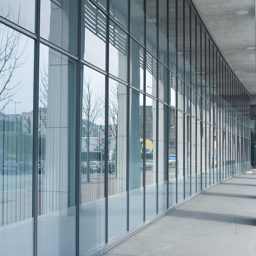
modern commercial building interior with a view through the glass wall of the foyer to an urban environment